Gino Luzzatto

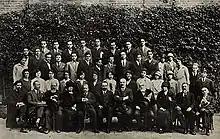
Luzzatto, director of the "Regia Scuola Superiore di Commercio" (first row, middle) in the group of "sezioni magistrali" of the year 1924/1925

In 1919, Luzzatto moved from Bari to Trieste, where he began to teach economic history at the Istituto Superiore di Scienze Economiche e Sociali, part of the University of Ca' Fòscari in Venice. This institute was one of the eight national economic institutions operating under the Ministry of Economics rather than the Ministry of Education. Over time, with the efforts of individuals like Fabio Besta, Luigi Armanni, and Tommaso Fornari, the economic institute gradually transformed into a university with multiple faculties. During World War I, the institute temporarily moved to Pisa in 1917. Finally, in 1921, Luzzatto was appointed to the University of Venice.